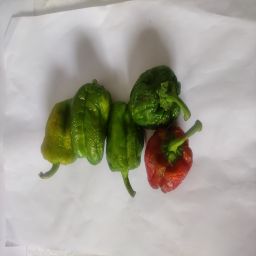
Crop: Bell Pepper
Quality: Old